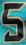
Number: 5